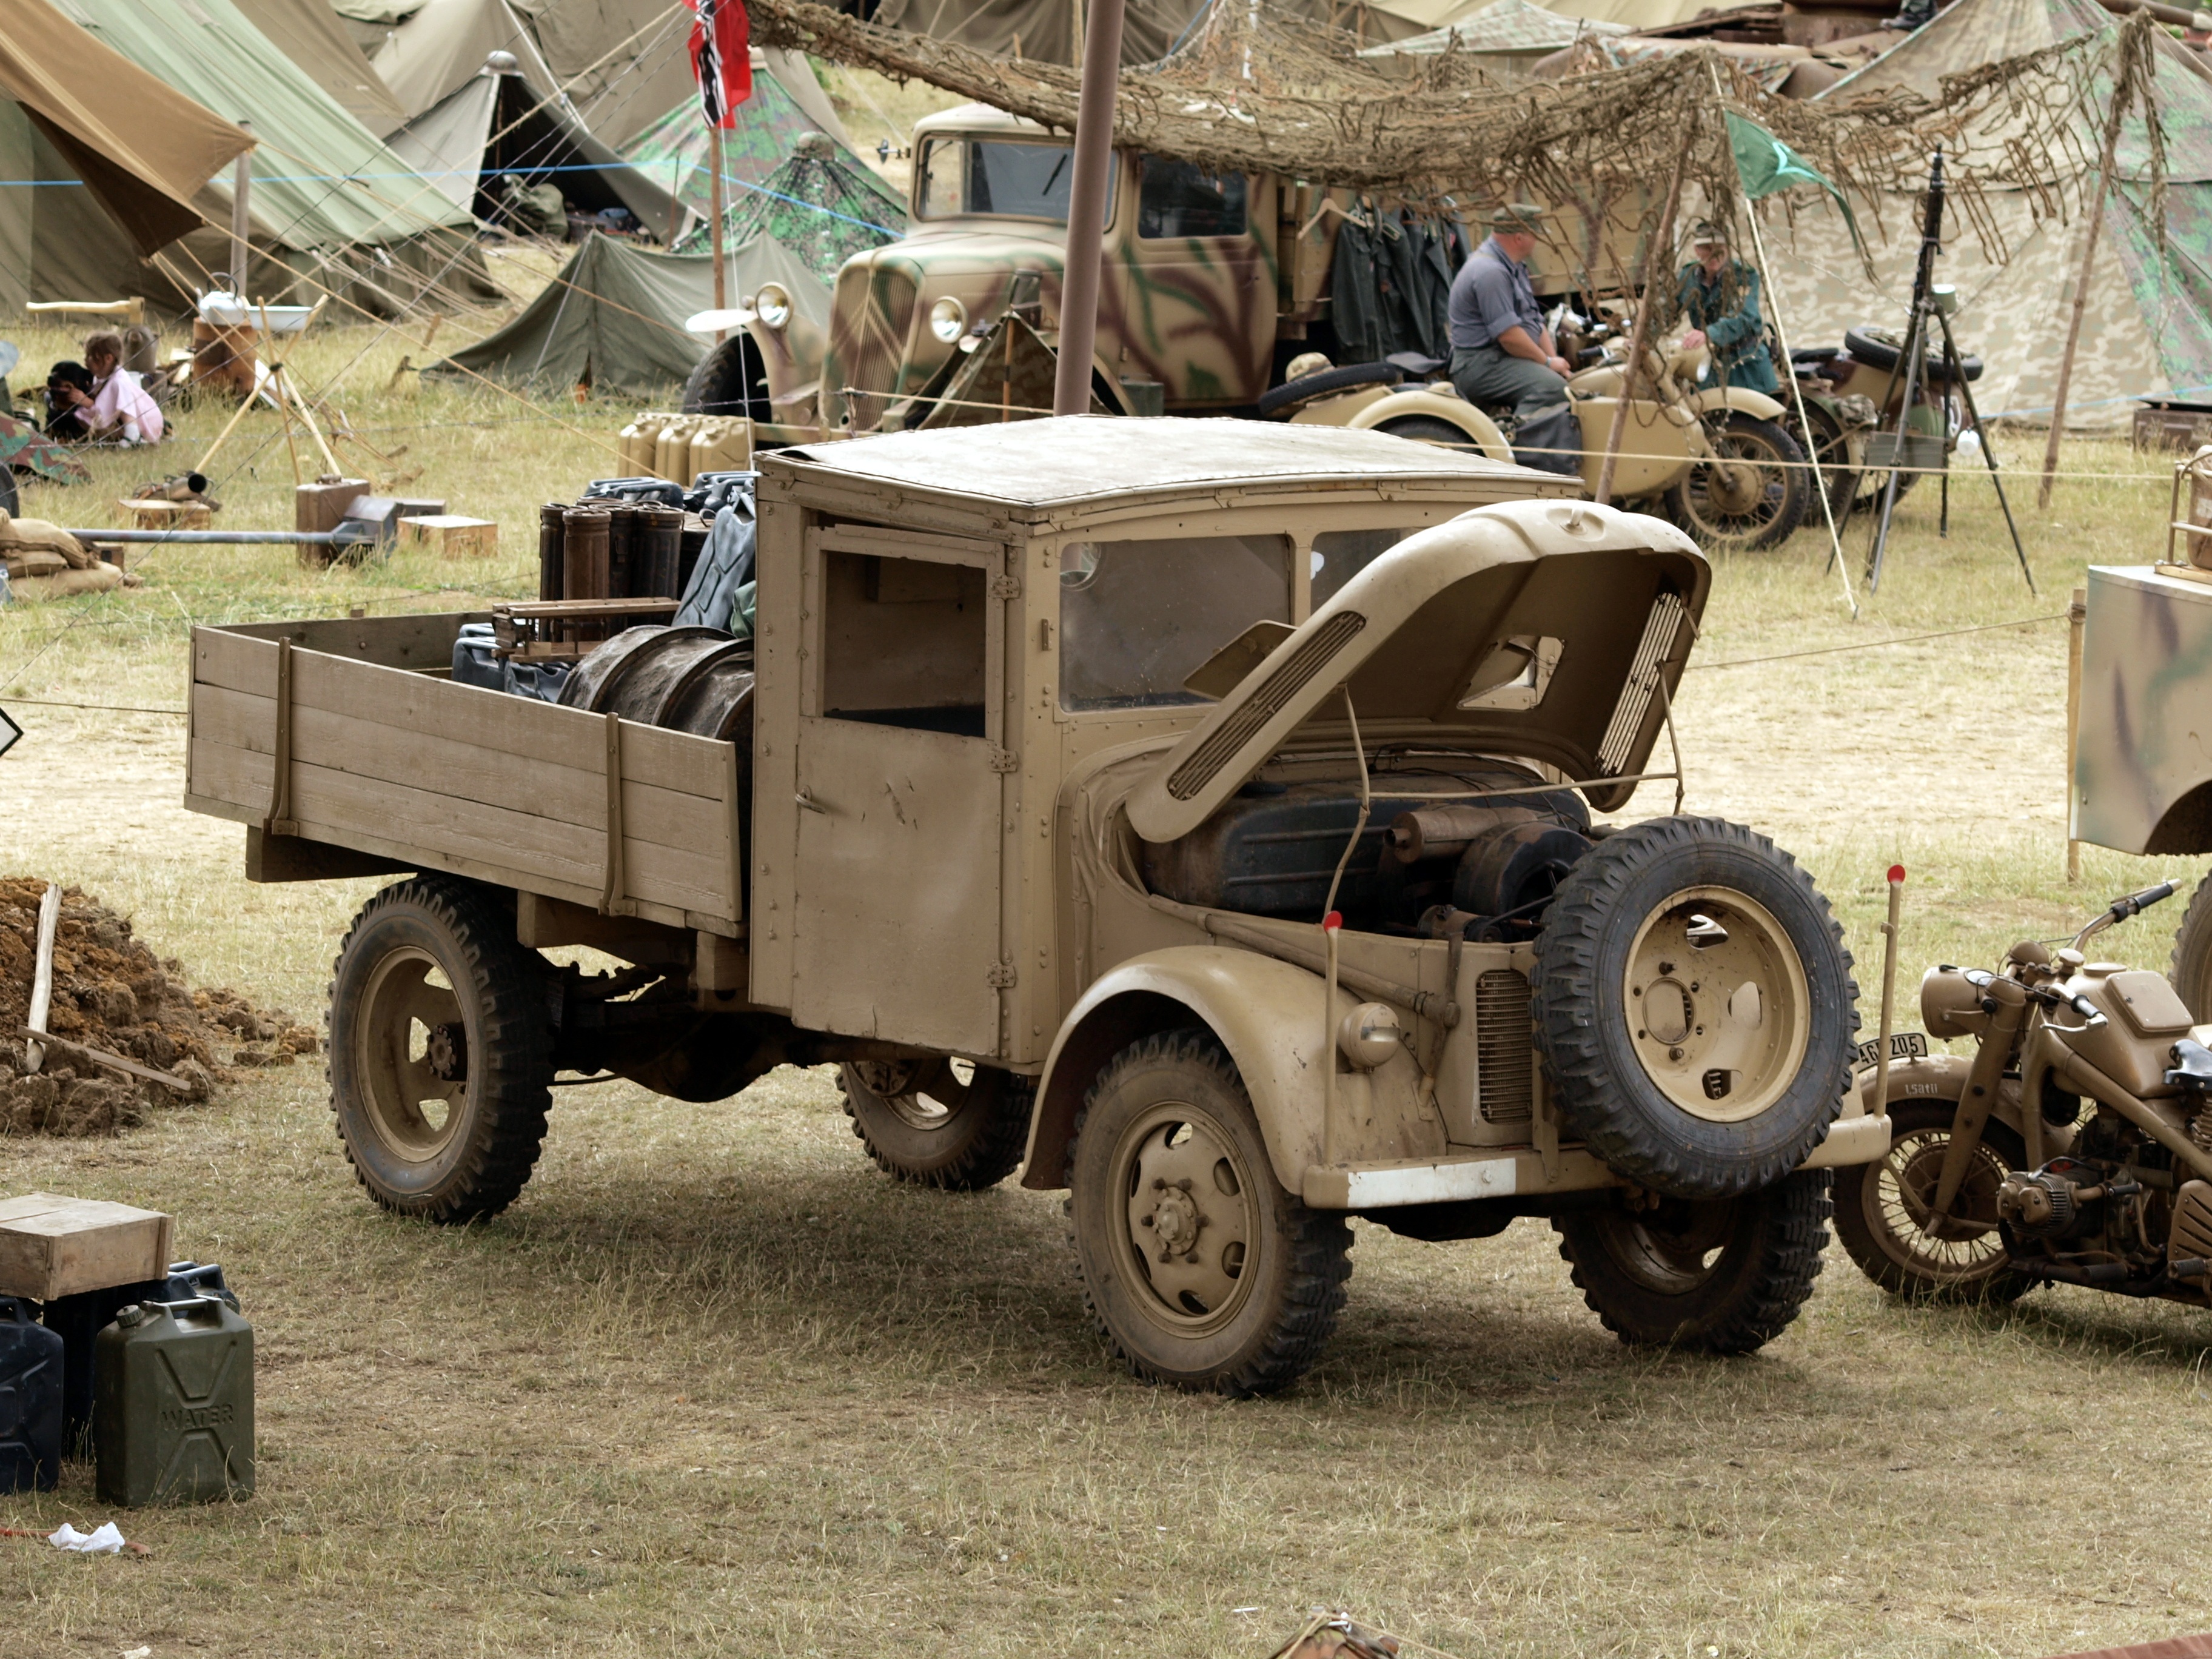
car, jeep, military, truck, army, vehicle, motor vehicle, vintage car, antique car, off road vehicle, land vehicle, austrian, armored car, steyr, 1500a, automobile make, off roading, military vehicle